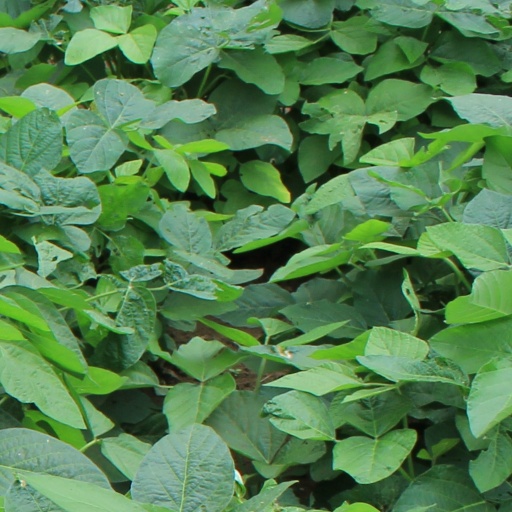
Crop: soybean